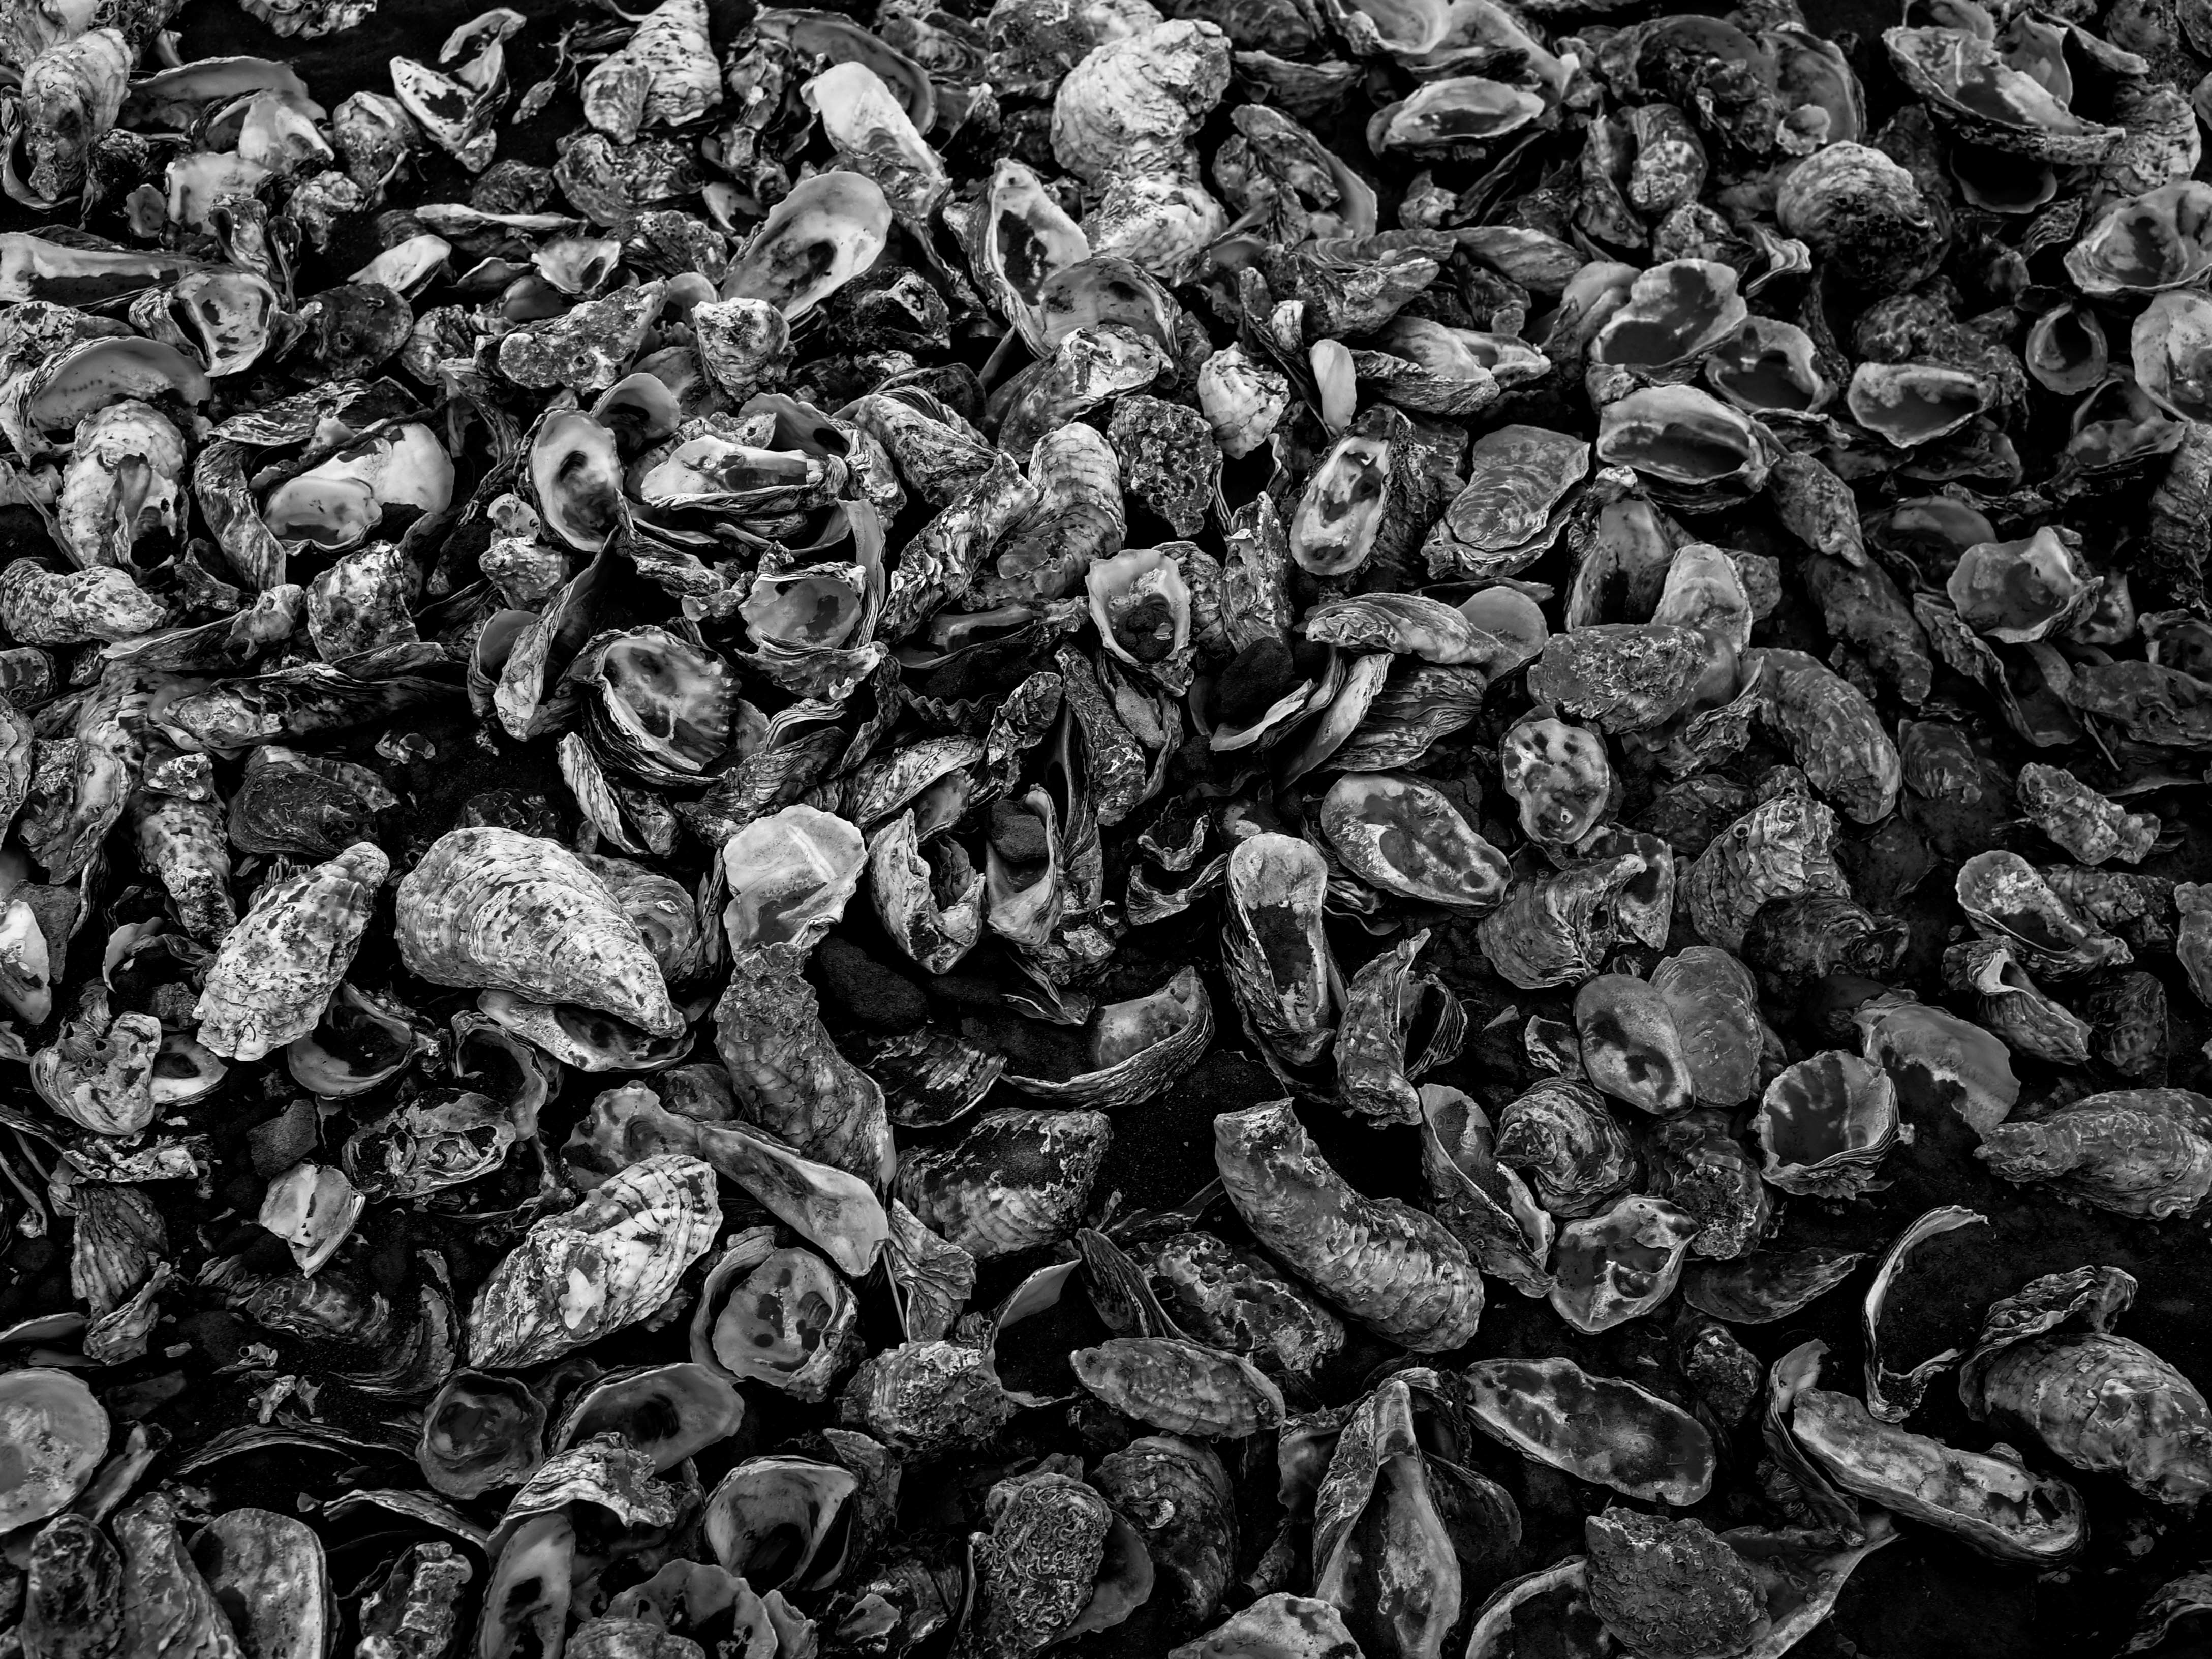
black and white, plant, photography, leaf, flower, pattern, food, produce, soil, black, monochrome, material, monochrome photography, sunflower seed